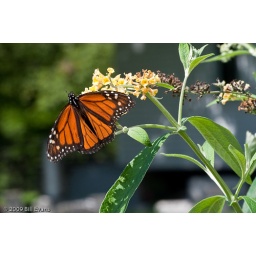
The Monarch is the state butterfly of West Virginia. The male is identified by the two black spots, one of each of the lower wings.